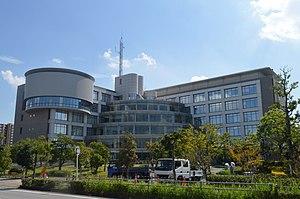
Ōbu est une ville située dans la préfecture d'Aichi, sur l'île de Honshū, au Japon.